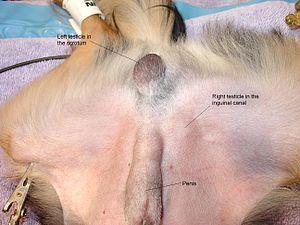
La cryptorchidie est l'absence d'un ou des deux testicules dans le scrotum.